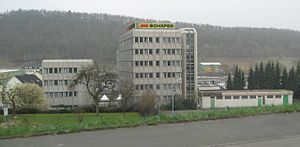
SSI Schäfer
SSI Schäfer er en tysk virksomhed, som udvikler og producerer løsninger til lagerbygninger, distributionscentre, fabrikker, værksteder samt kontorer. Virksomhedens portefølje omfatter manuelle og automatiserede løsninger til lagring, pluk og sortering, løsninger inden for conveyorsystemer, samt teknologier til affaldshåndtering. Samtidig er SSI Schäfer også en leverandør af modulær software til det interne materialeflow. SSI Schäfers IT-afdeling med over 900 ansatte udvikler software.